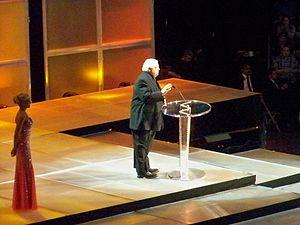
Dusty Rhodes au WWE Hall of Fame en 2009.
Virgil Riley Runnels, Jr., plus connu en tant que Dusty Rhodes, est un catcheur américain. Il est principalement connu pour son travail à la Mid-Atlantic Championship Wrestling dans les années 1980, un des territoires de la National Wrestling Alliance où il remporte à deux reprises le championnat du monde par équipe de la NWA et est triple champion du monde télévision et triple champion du monde poids-lourds de la NWA en plus d'être un des membres de l'équipe scénaristique de la fédération.